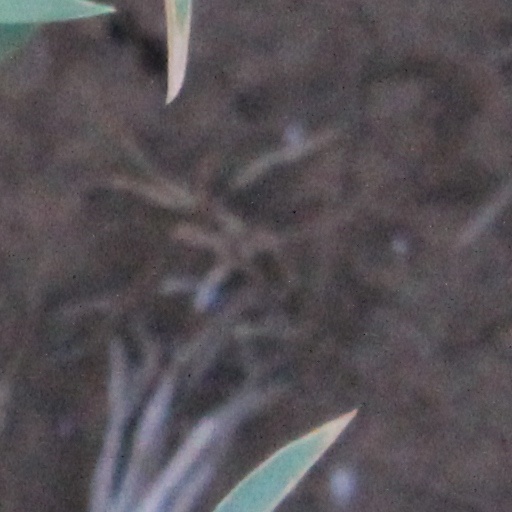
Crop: wheat